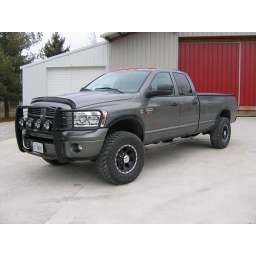
truck front shot, in front of shead with old doors on shead